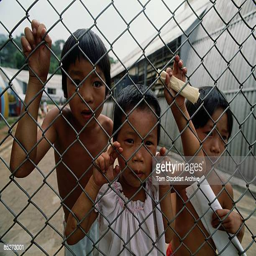
children peer through a fence